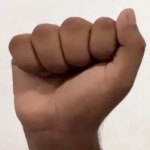
ASL sign: A